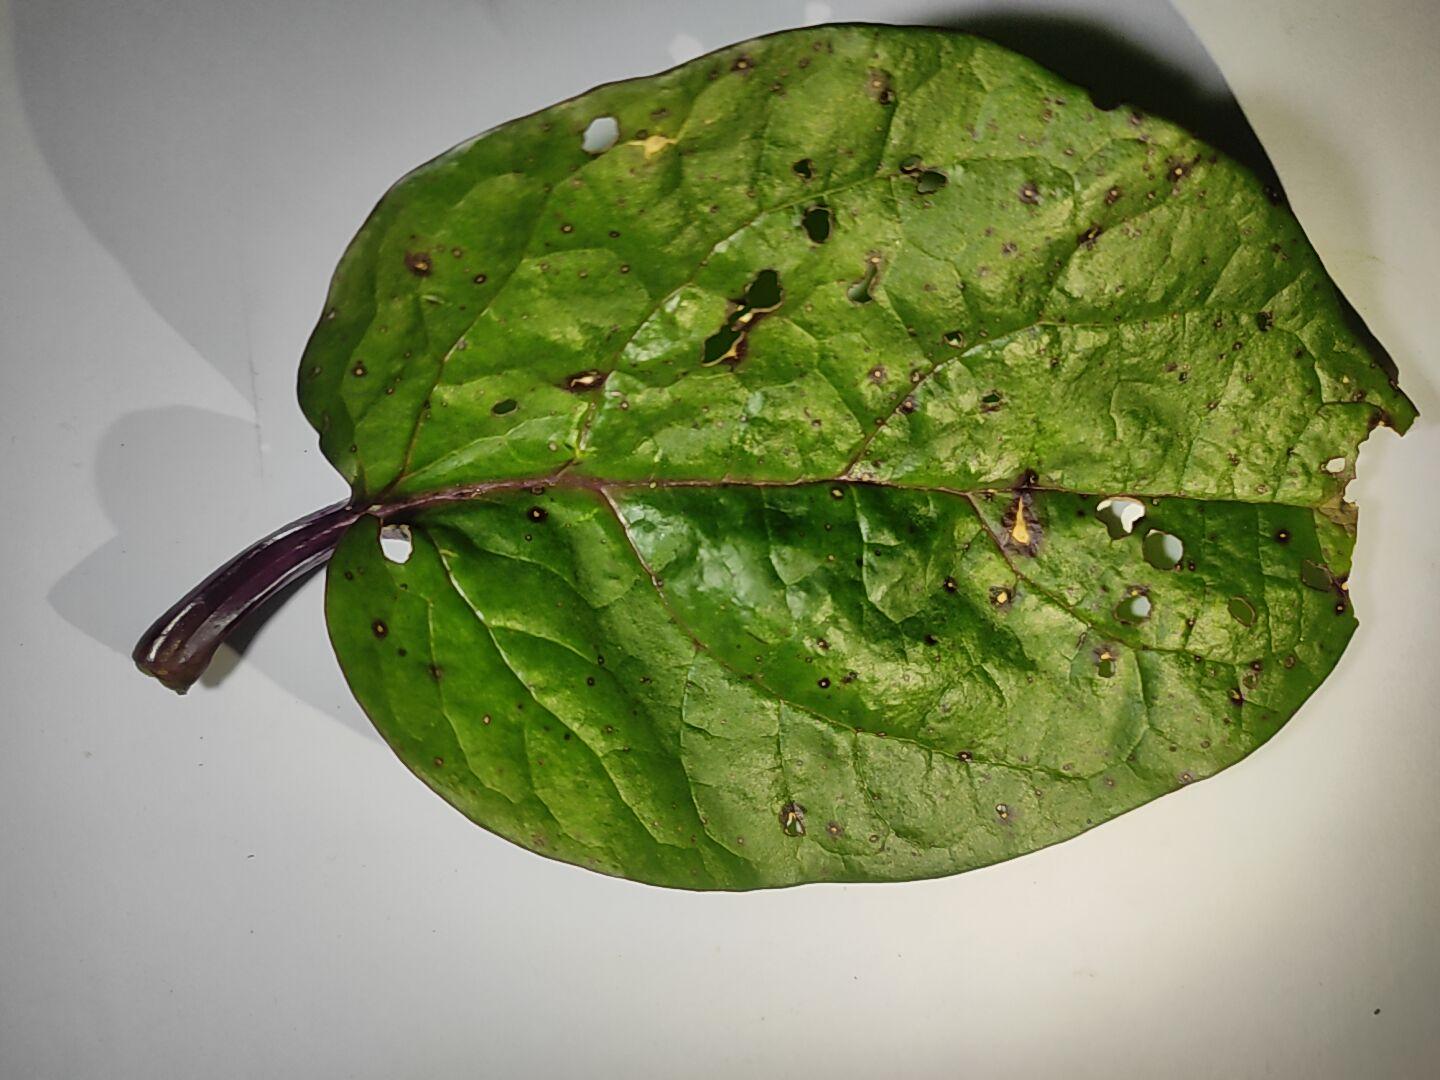
Label: anthracnose_leaf_spot